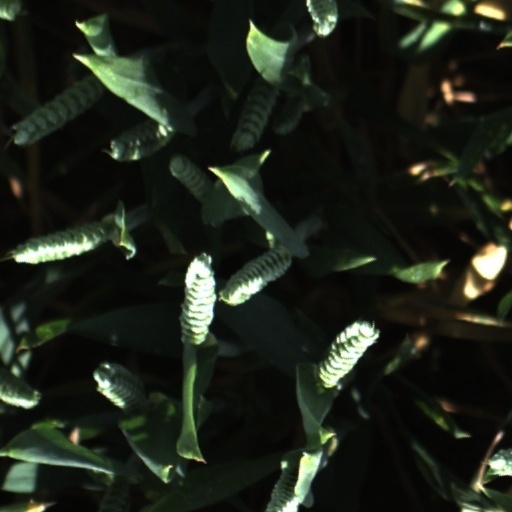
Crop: wheat